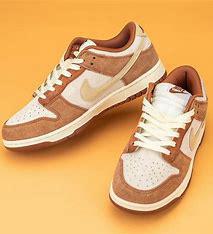
Brand: Nike
Model: Dunk